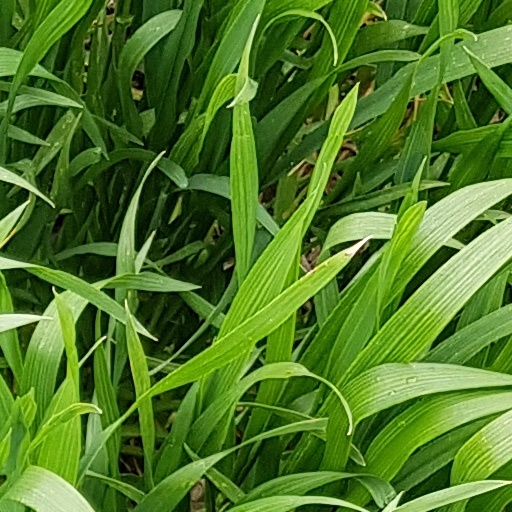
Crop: wheat